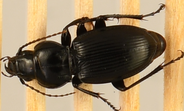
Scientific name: Cyclotrachelus torvus
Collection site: Northern Great Plains Research Laboratory NEON (NOGP), plot NOGP_012